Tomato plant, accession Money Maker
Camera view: tilt-top (135 deg); turntable rotation: 30 degrees
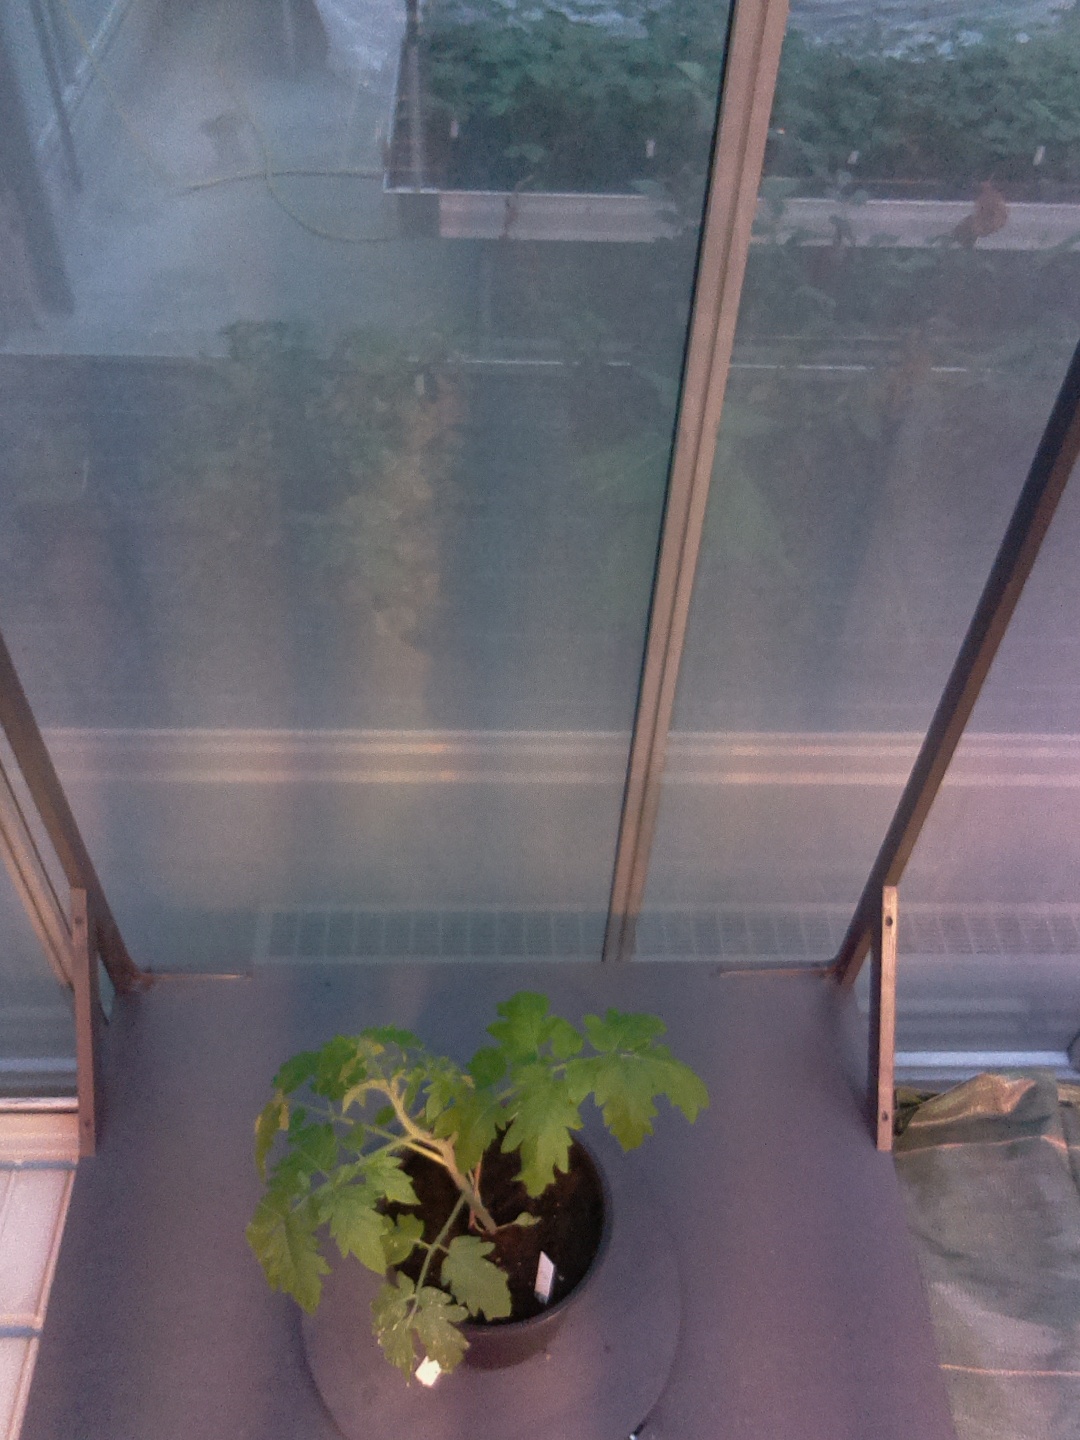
BBCH growth stage 13: 6 of true leaves visible